Ștefan Gheorghiu (violinist)

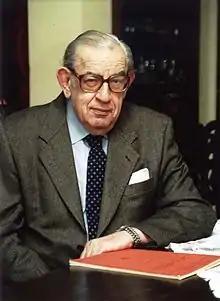

At 5 he starts studying the violin and at 9 becomes student of the Royal Music Academy in Bucharest. George Enescu recommended him and his brother Valentin Gheorghiu - pianist, for a scholarship at the Conservatoire de Paris, where he studied the violin with Maurice Hewitt and musical harmony and counterpoint with Noel Gallon.